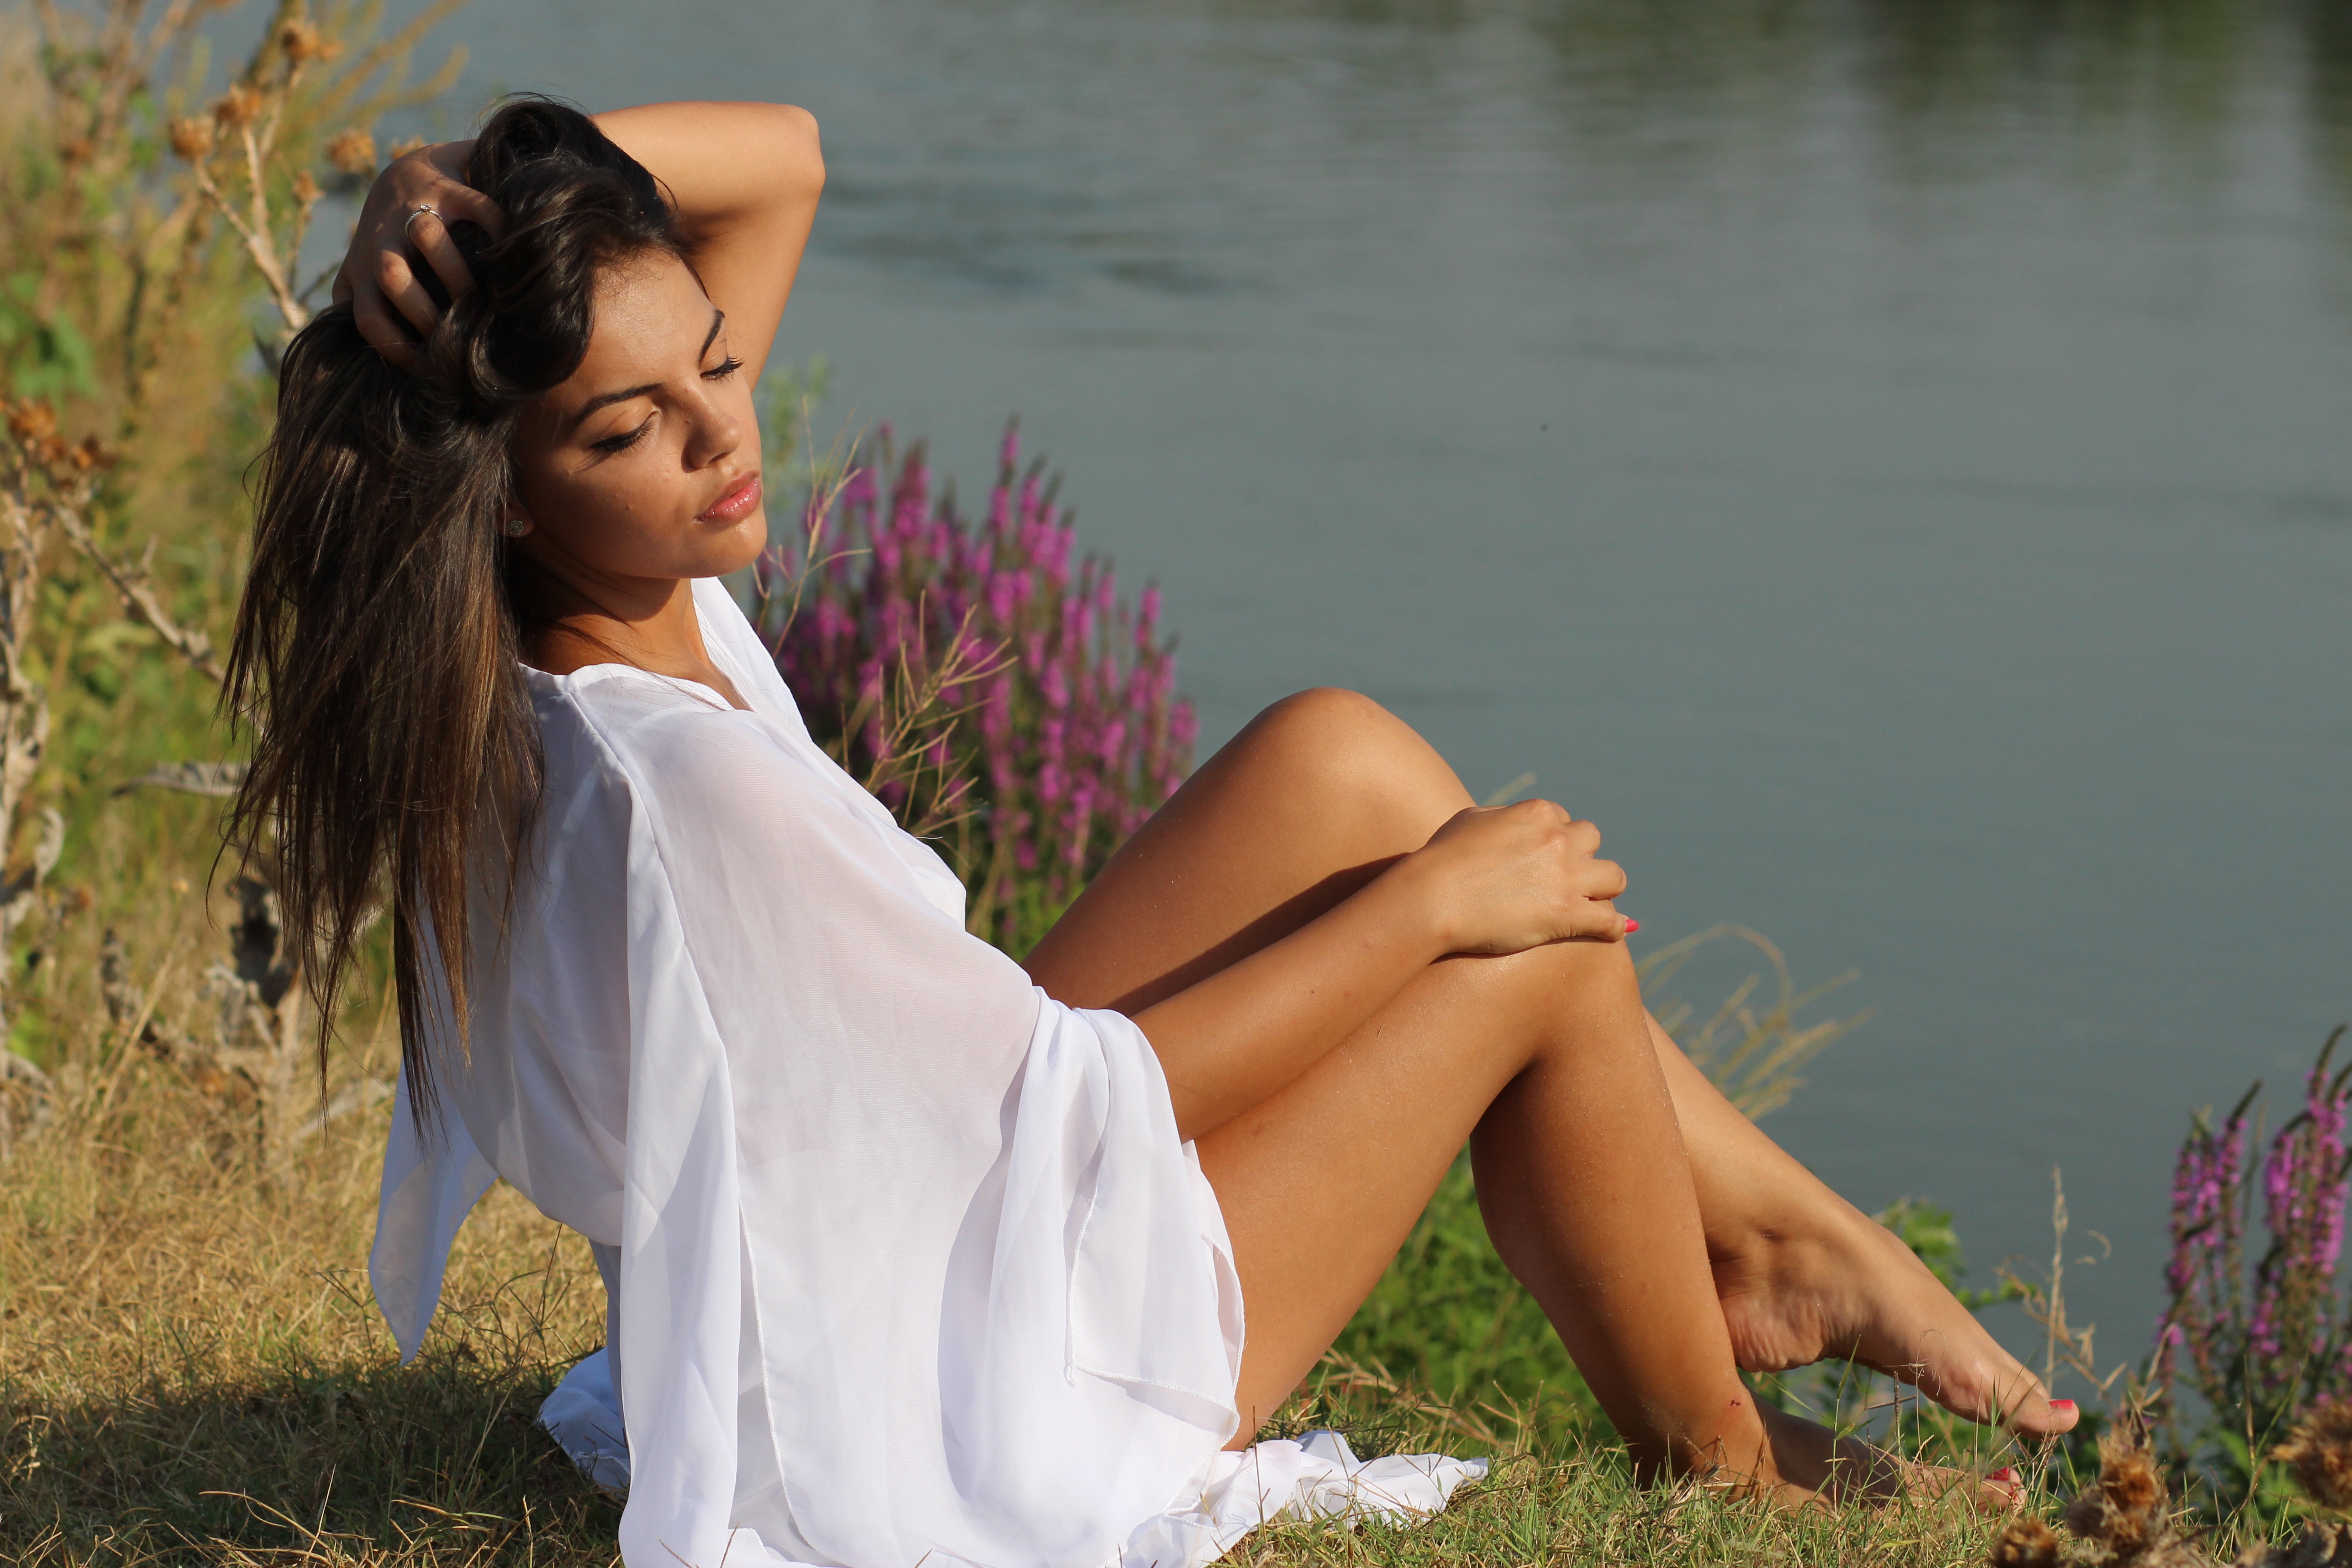
water, grass, person, girl, woman, hair, white, photography, sunlight, lake, summer, leg, model, spring, sitting, romance, fashion, leisure, season, outdoors, relaxation, dress, photograph, pose, beauty, sexy, sensual, abdomen, photo shoot, portrait photography, human positions, art model